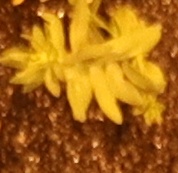
Label: Flax